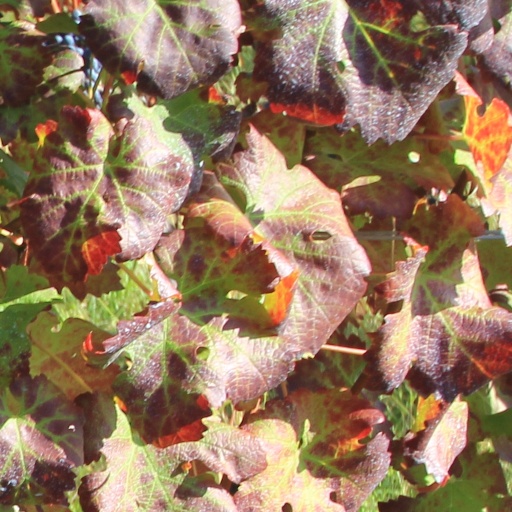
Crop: grape